Rameh

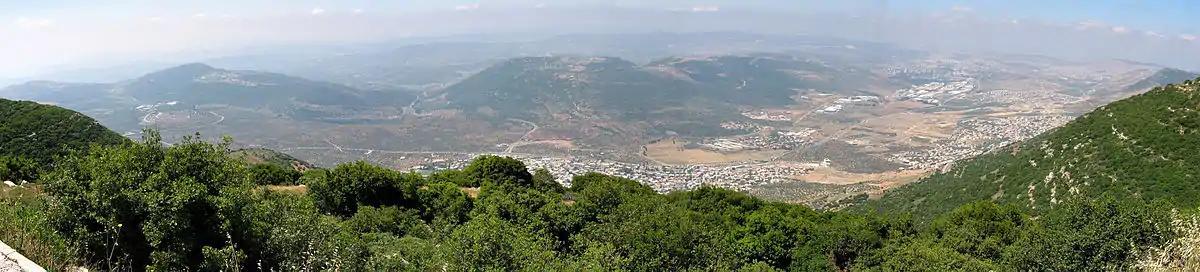
Panorama of Rameh (center) in the Beit HaKerem Valley (Shaghur), 2011

In 1517, Rameh was with the rest of Palestine incorporated into the Ottoman Empire after it was captured from the Mamluks, and by 1596, it was a village under the administration of the "nahiya" ("subdistrict") of Akka (Acre), part of Safad Sanjak, with a population of 96 households, all Muslim. It paid taxes on silk spinning ("dulab harir"), goats, beehives, and a press that was used for processing either olives or grapes, in addition to paying a fixed, or lump sum; a total 21,986 akçe. Half of the revenue went to a "waqf" (religious endowment).